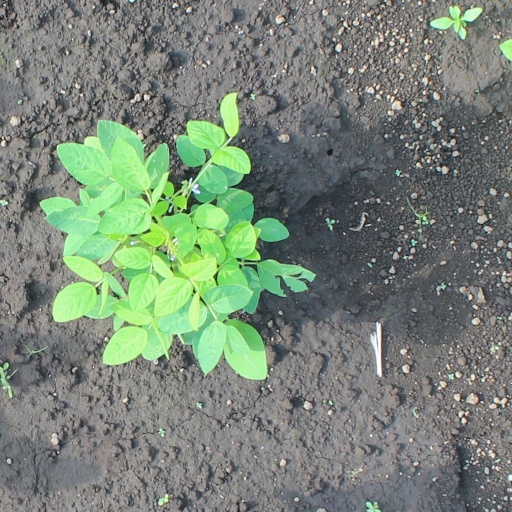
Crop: soybean